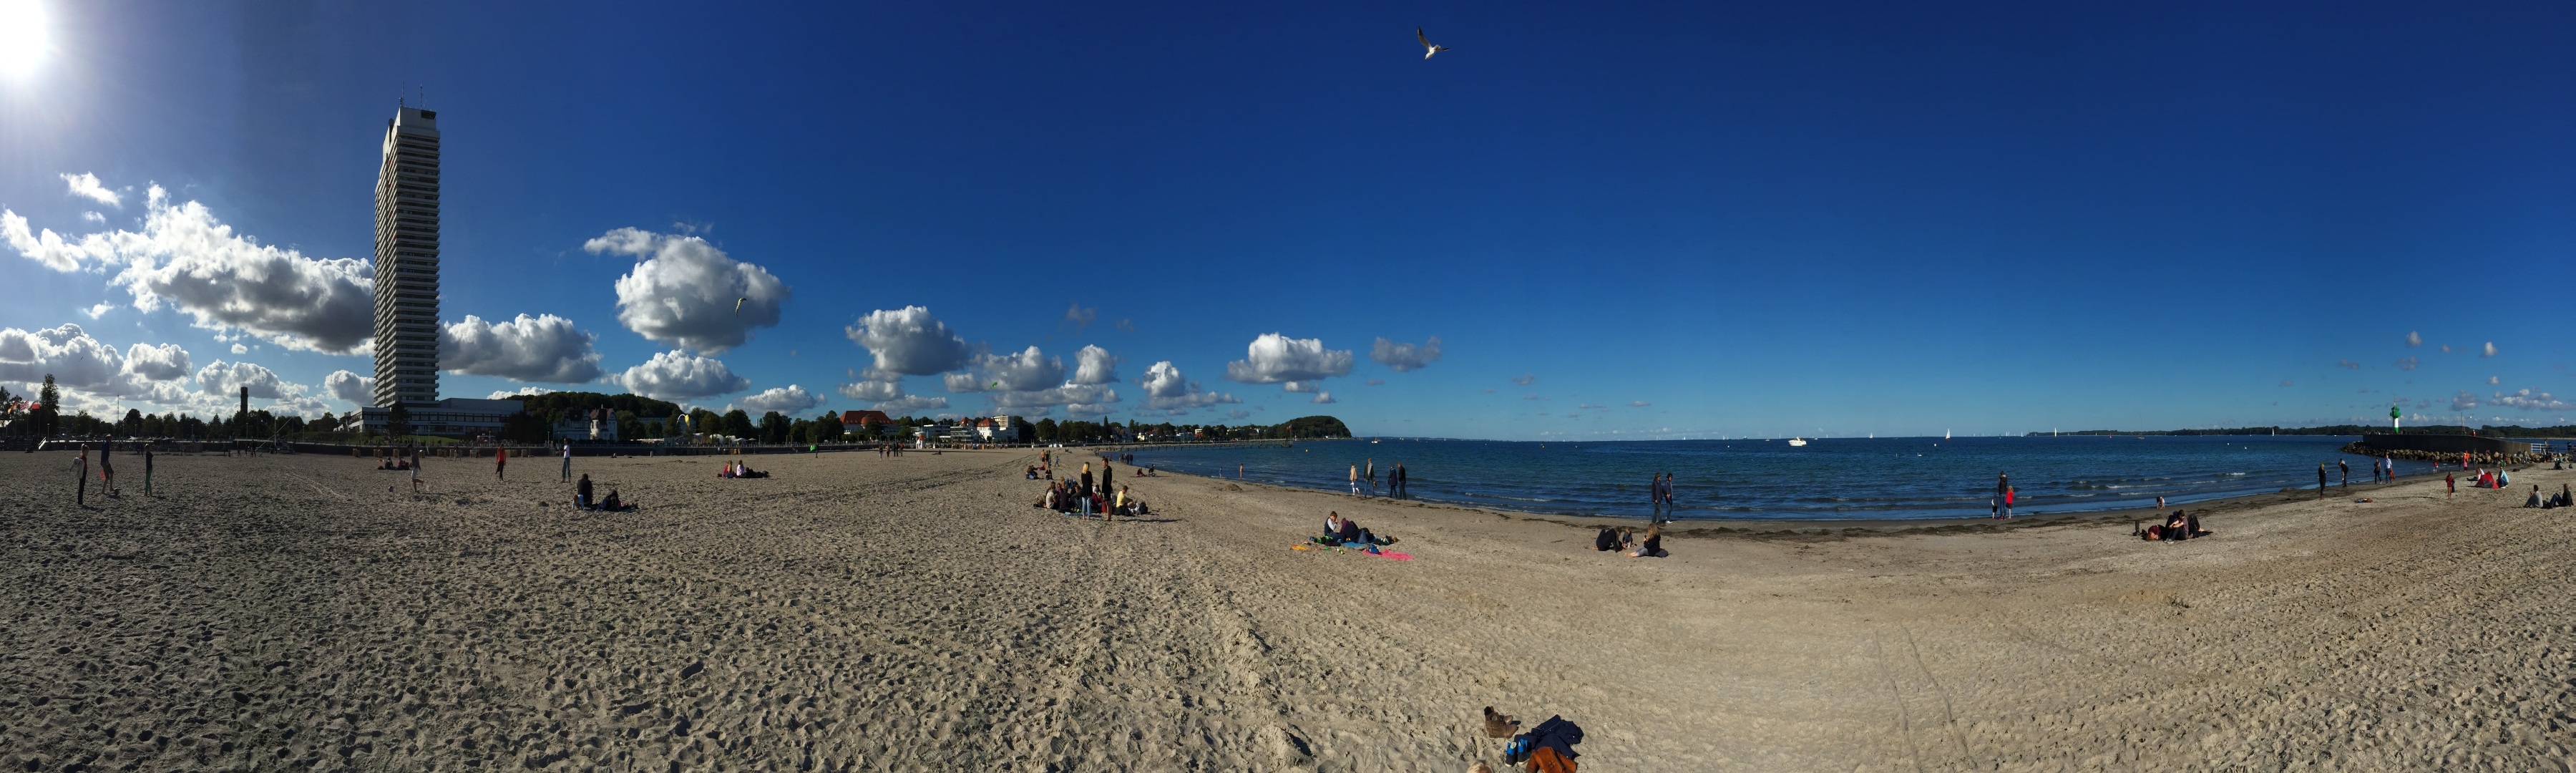
beach, sea, panorama, toy, sports, germany, travem nde, windsports, kite sports